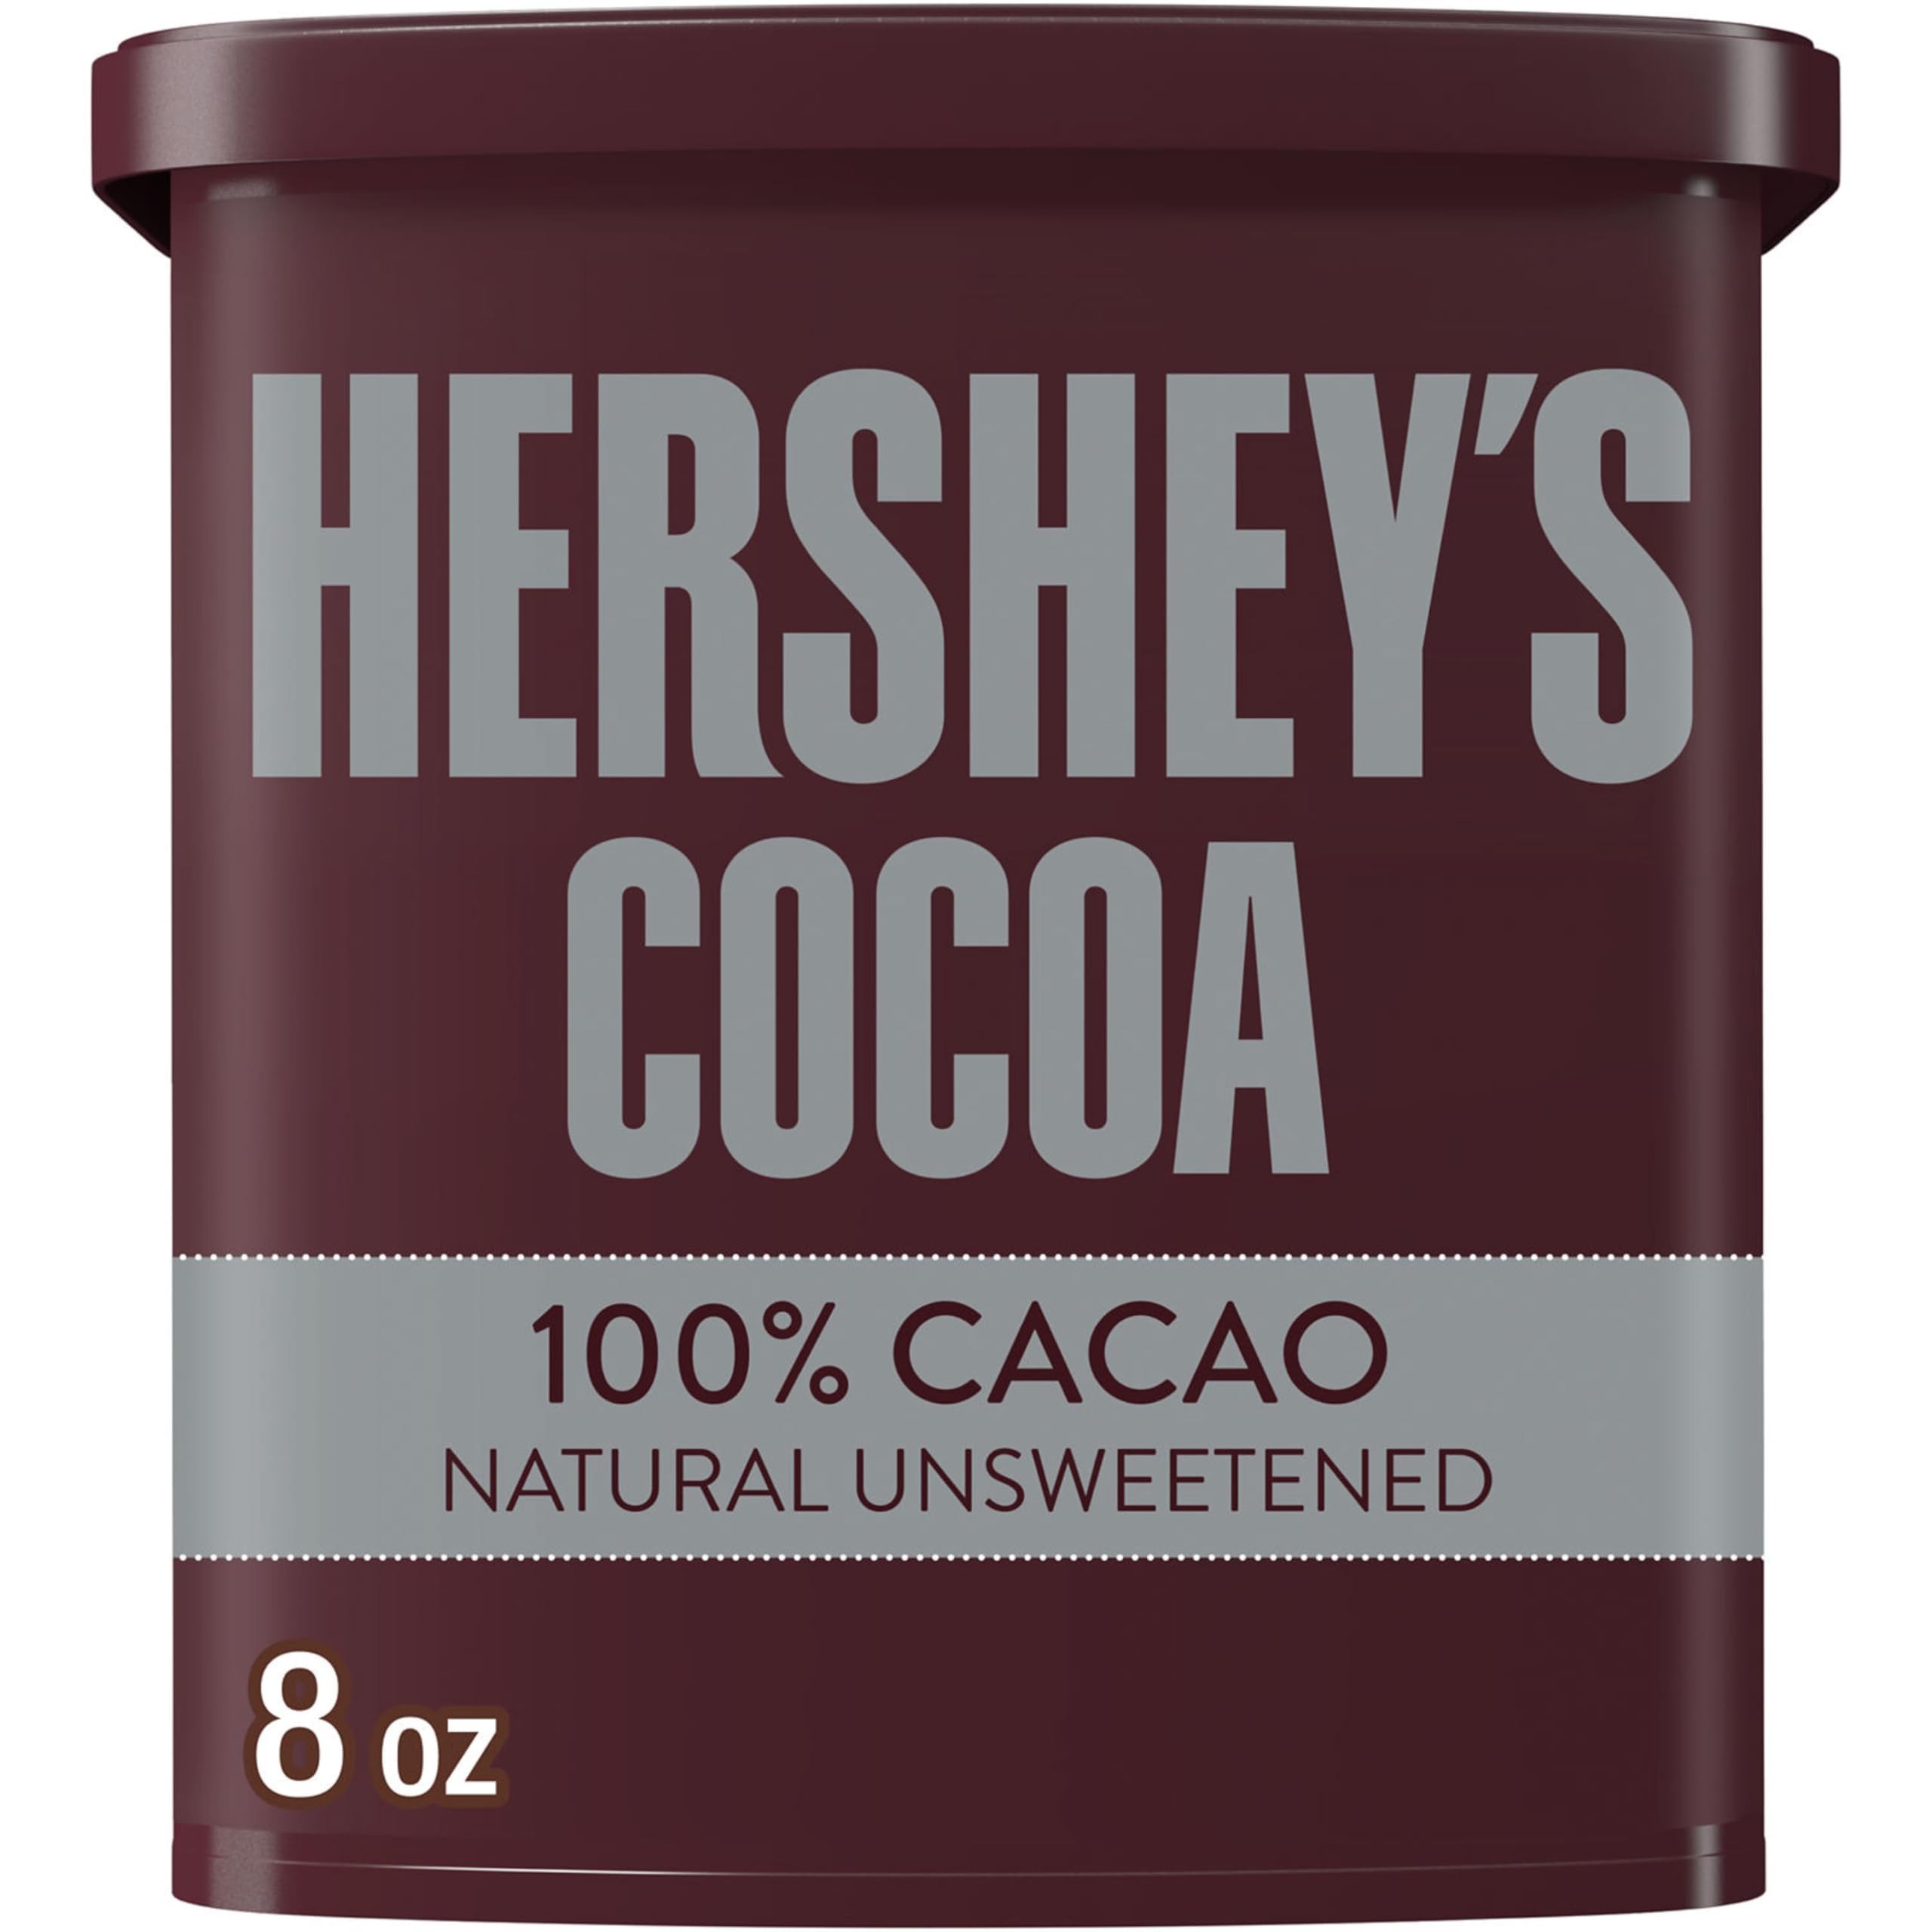
Item Name: HERSHEY'S Natural Unsweetened Cocoa Powder Can, 8 oz
Bullet Point 1: Contains one (1) 8-ounce can of HERSHEY'S Natural Unsweetened Cocoa Powder
Bullet Point 2: From heavenly hot chocolate to fabulous frostings and gluten free desserts, this can of 100 percent cacao is naturally unsweetened, highly versatile and delicious
Bullet Point 3: A kosher, gluten free cocoa powder packaged in a resealable can for retained freshness after every baking endeavor
Bullet Point 4: Perfect in homemade desserts for birthday parties, anniversary dates, back to school events and graduation celebrations
Bullet Point 5: Give baking and hot chocolate making 100 percent with HERSHEY'S cocoa added to your Valentine's Day, Christmas, Easter and Halloween candy and dessert selections
Value: 8.0
Unit: Ounce

Price: 5.99